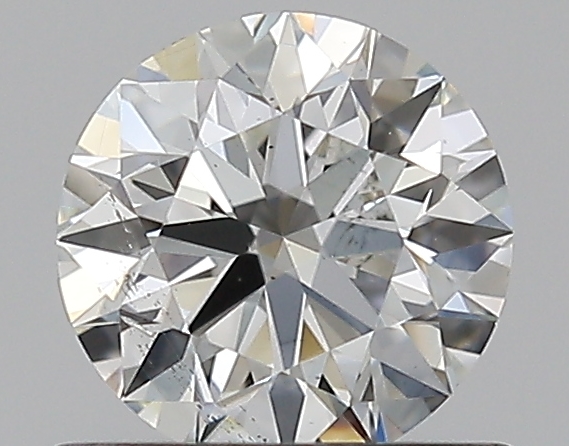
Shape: round
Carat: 0.6
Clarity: SI1
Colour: G
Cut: EX
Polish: EX
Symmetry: VG
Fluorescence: N
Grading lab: GIA
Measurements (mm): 5.39 x 5.42 x 3.35